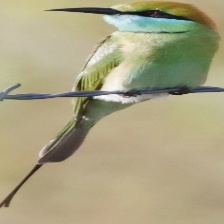
Species: ASIAN GREEN BEE EATER
Scientific name: MEROPS ORIENTALIS
ImageNet parent category: bee_eater